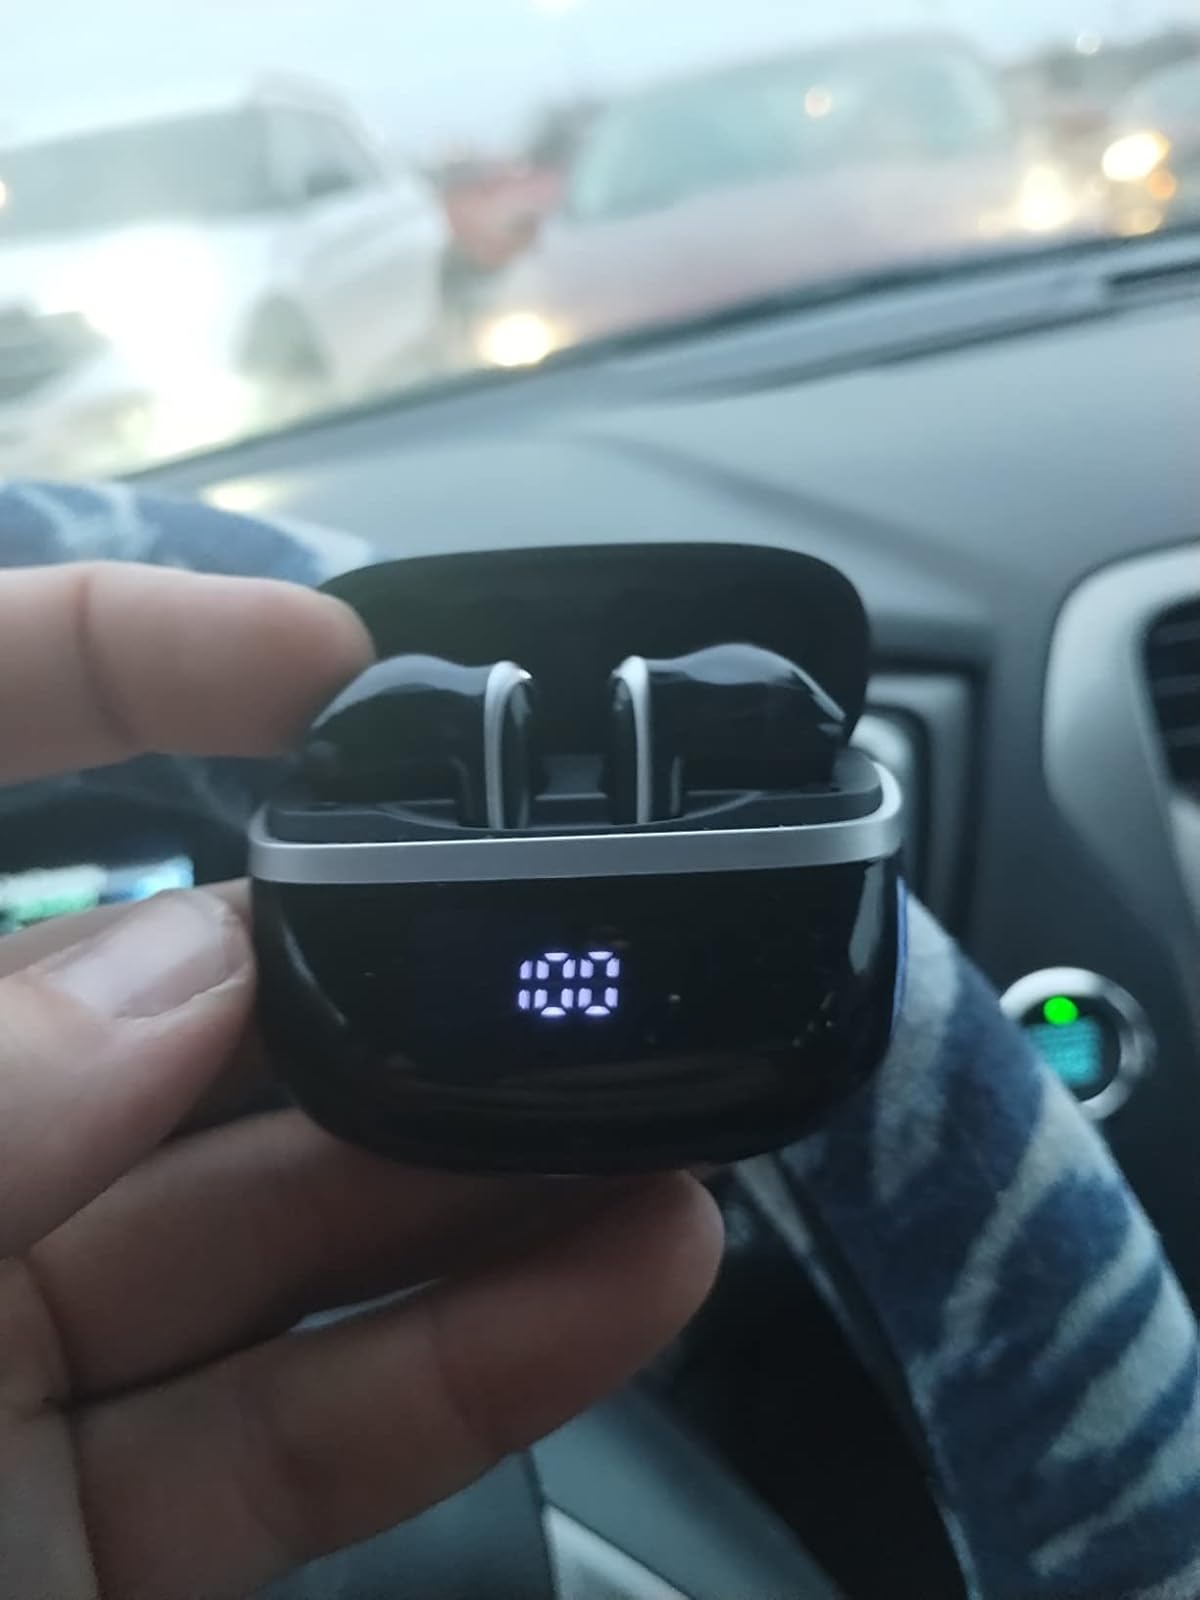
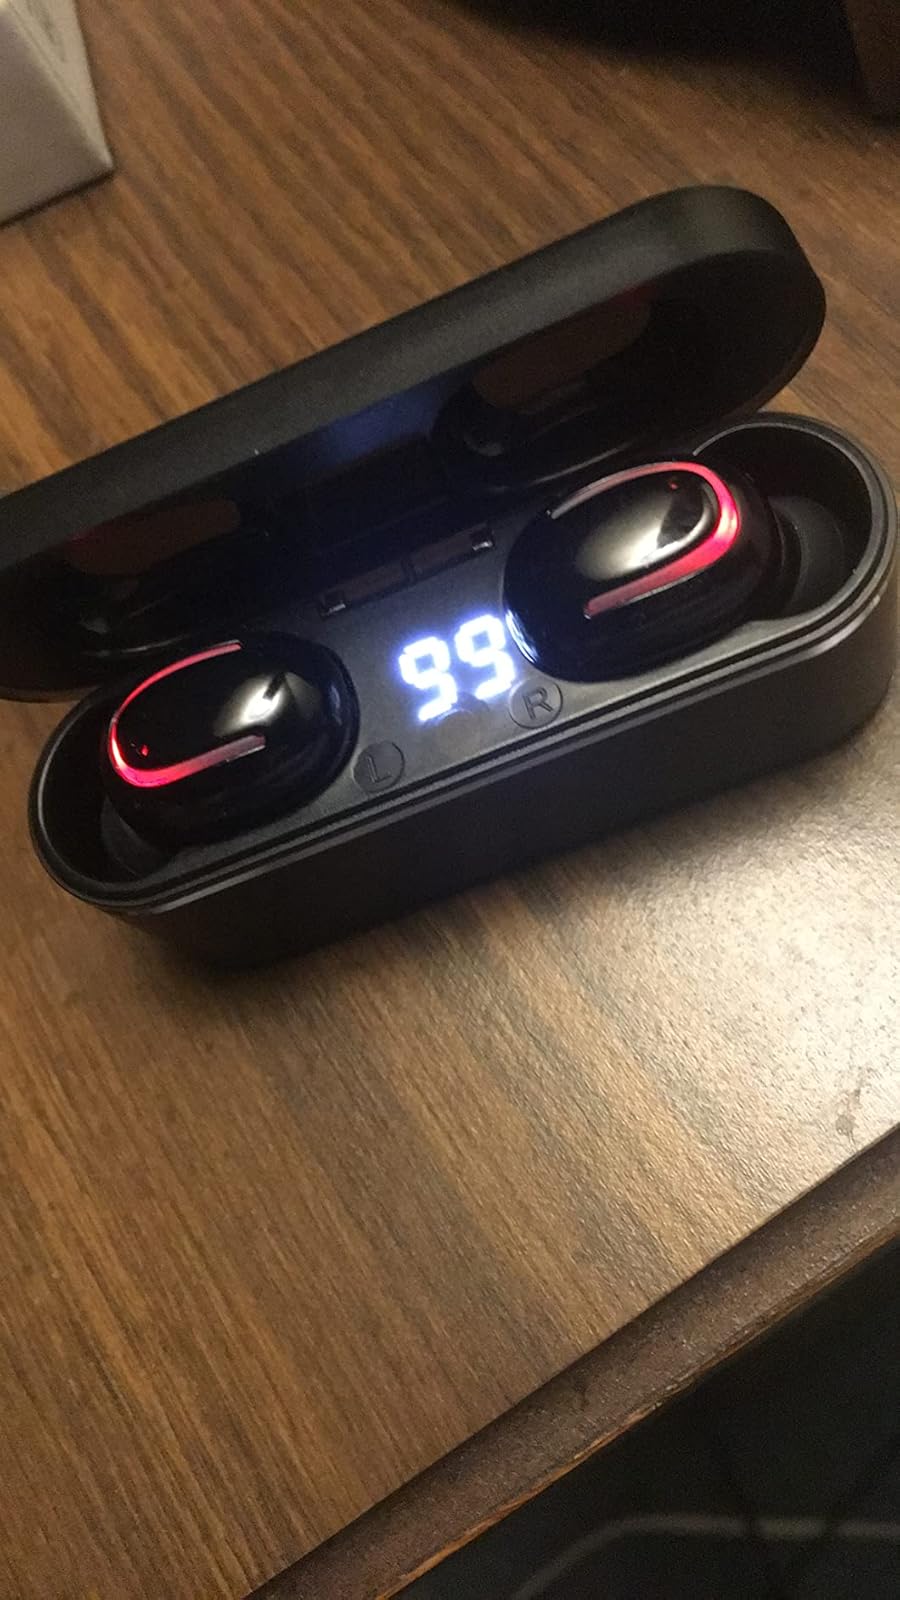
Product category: earbuds
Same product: no